Welf VI

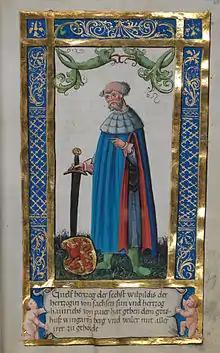

Welf VI (111515 December 1191) was the margrave of Tuscany (1152–1162) and duke of Spoleto (1152–1162), the third son of Henry IX, Duke of Bavaria, and a member of the illustrious family of the Welf (also known as the House of Guelph).